Monmouth County Courthouse

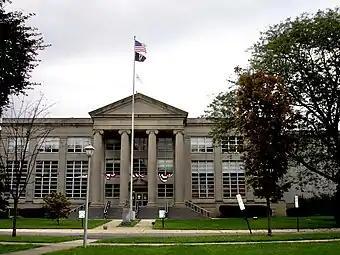
The front of the courthouse taken in 2006

The Monmouth County Courthouse is in Freehold, the county seat of Monmouth County, New Jersey, United States. It was designed by James W. Mancusa and built in 1954. The Battle of Monmouth Monument stands before the courthouse.